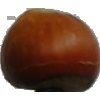
Label: nut_forest